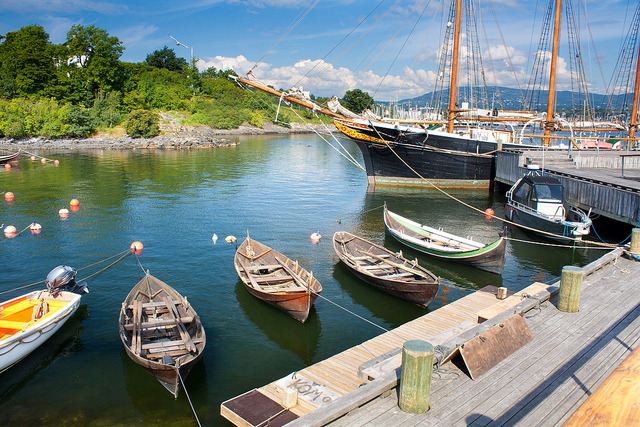
Many small boats are docked near a large sail boat.